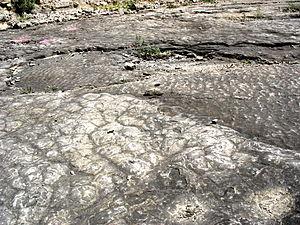
Stromatolithes et rides. Jurassique. Loulle (Jura, Franche-Comté, France)